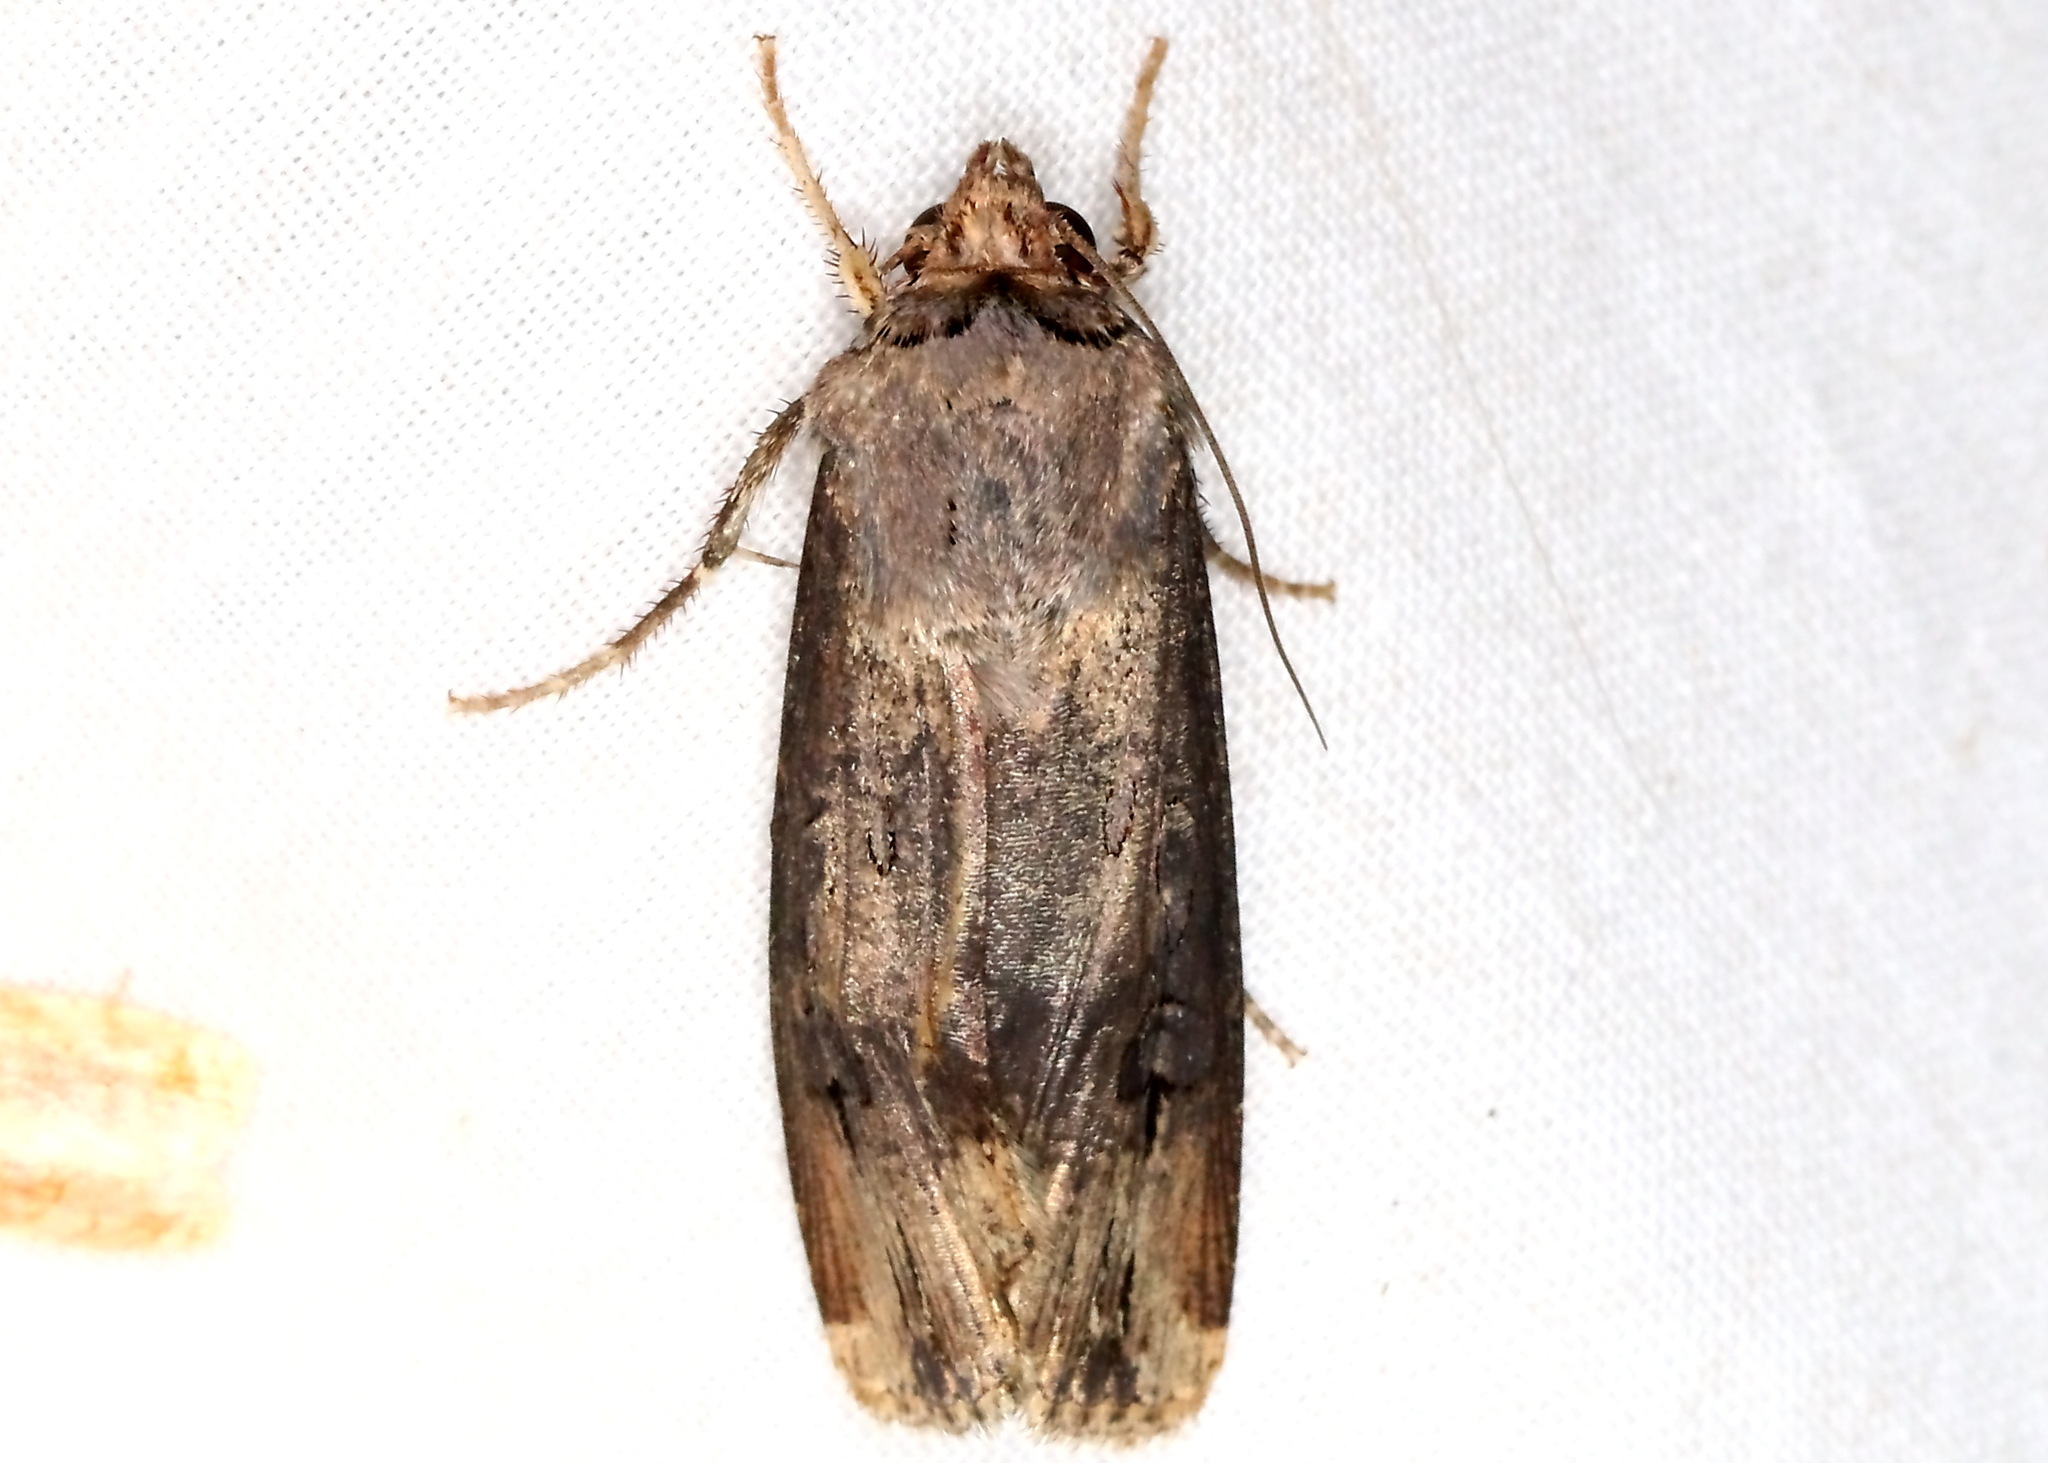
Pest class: cutworms